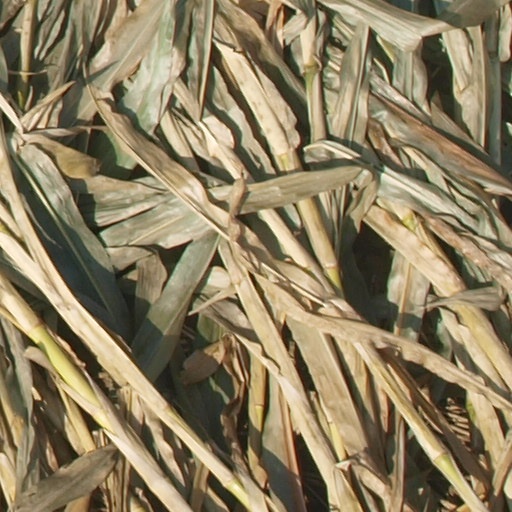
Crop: maize; corn